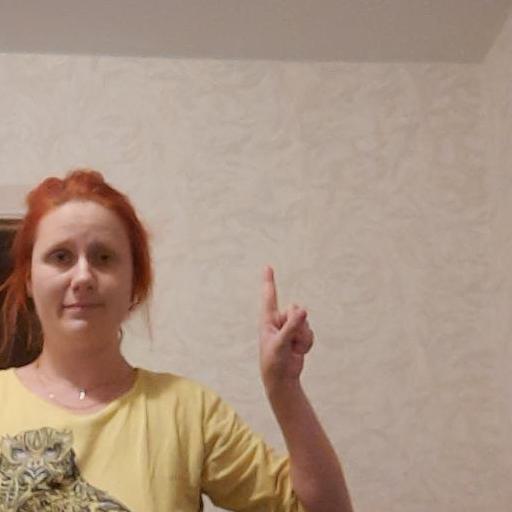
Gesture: one